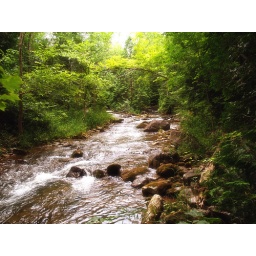
A river running along the Bruce trail near Terra Nova, Ontario.